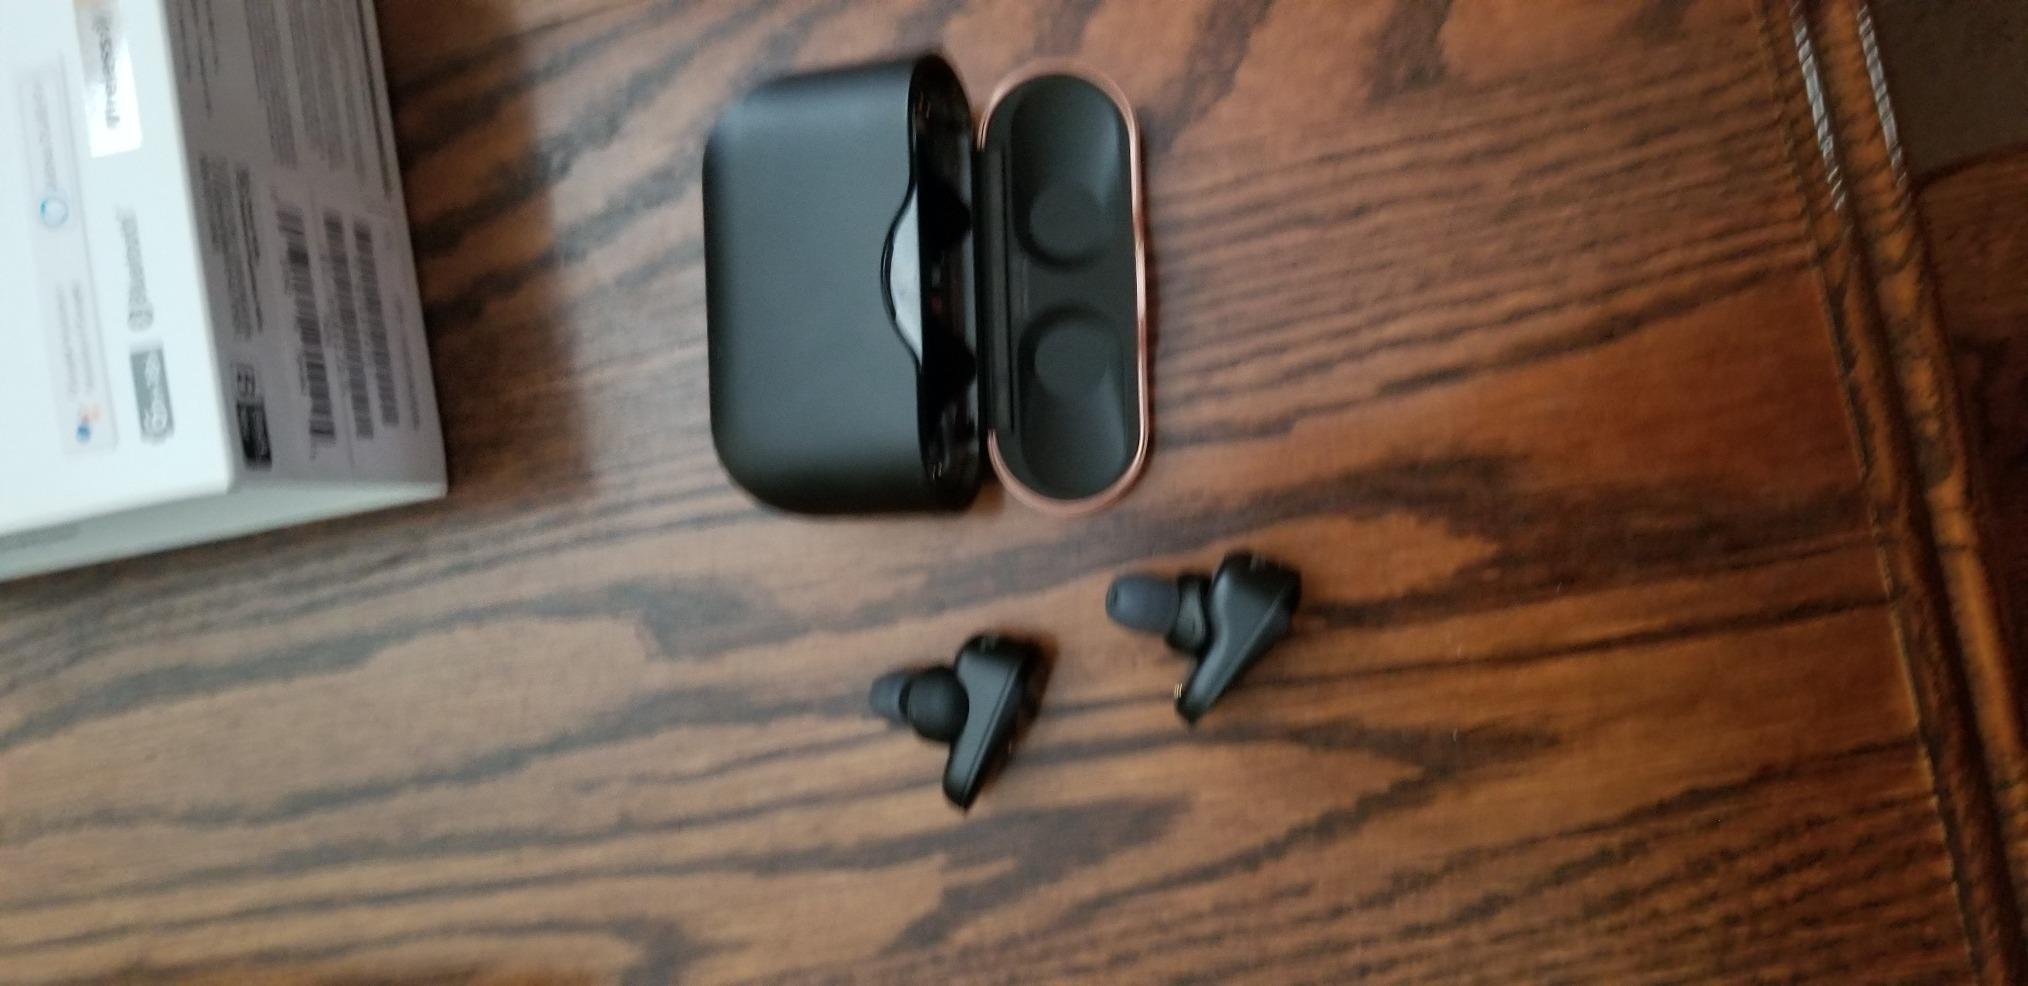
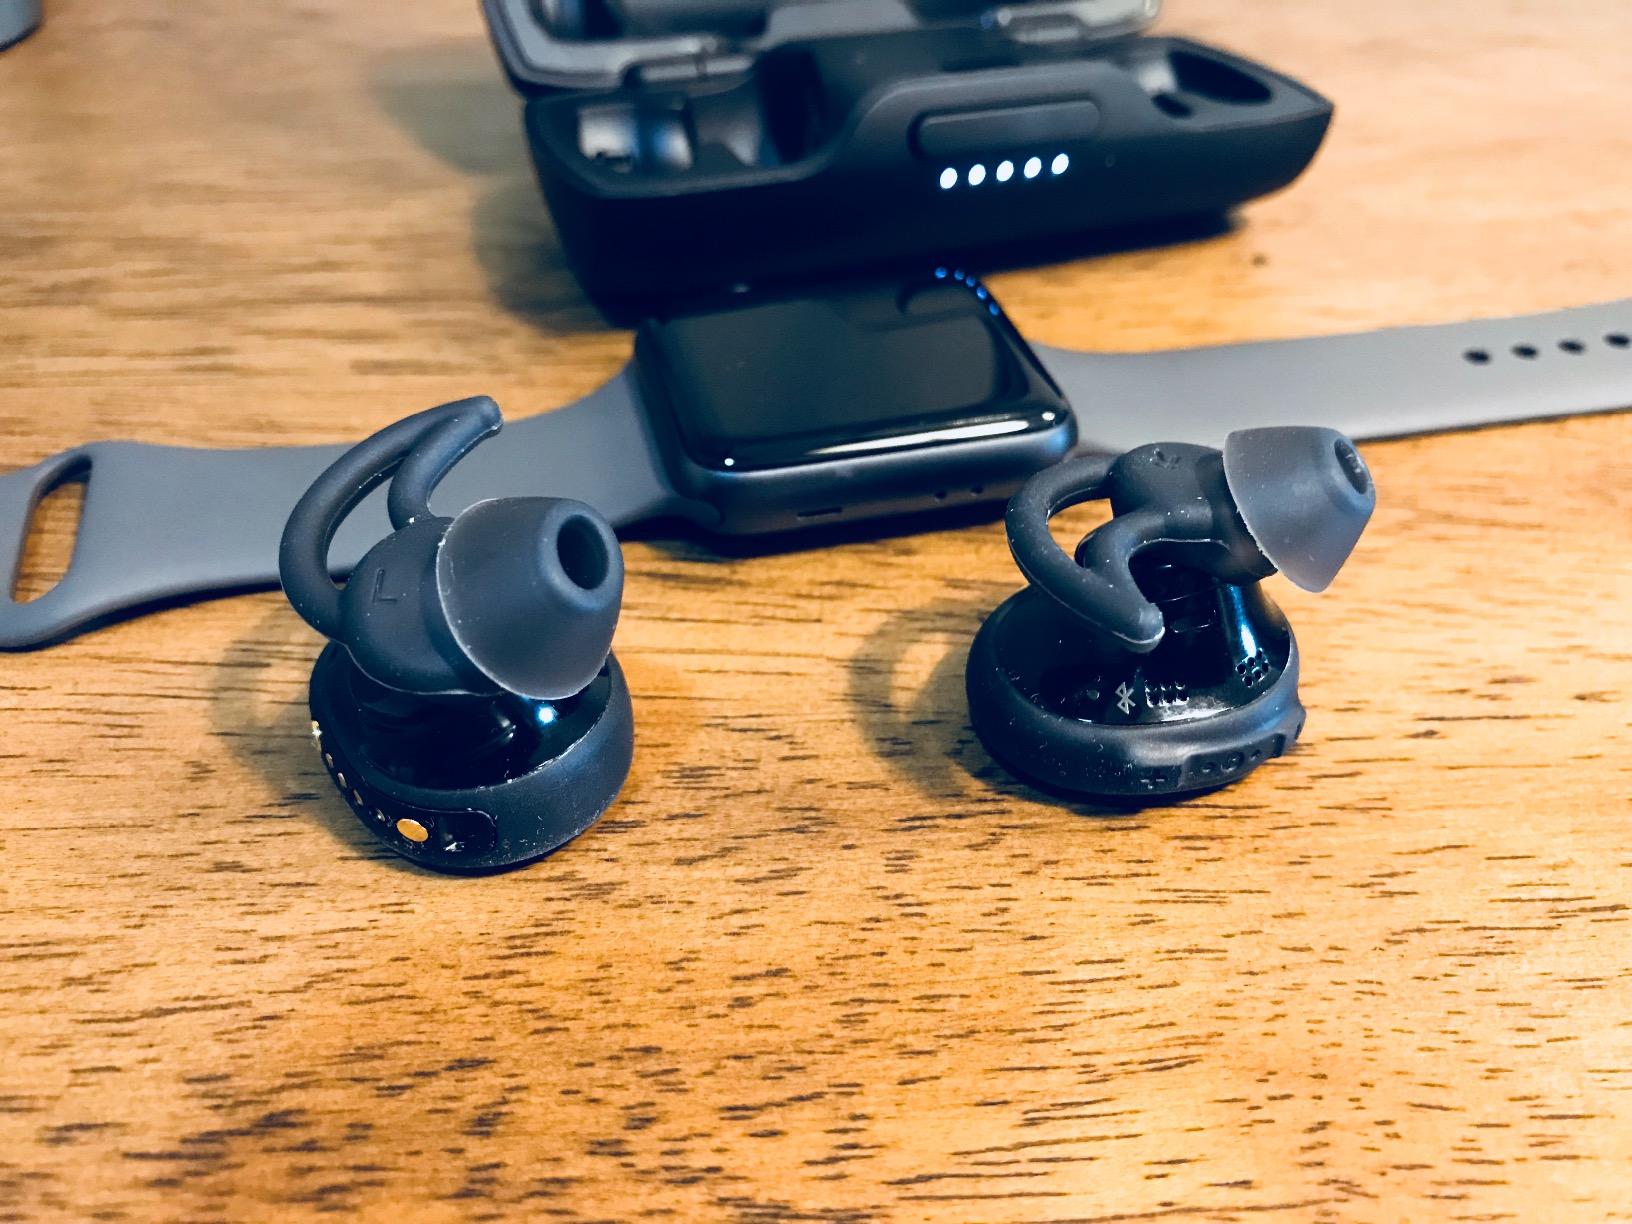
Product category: earbuds
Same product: no